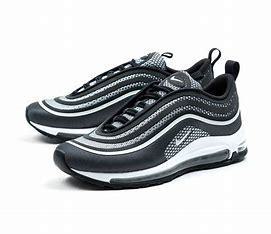
Brand: Nike
Model: Air Max 97 Ultra 17